Ballot access

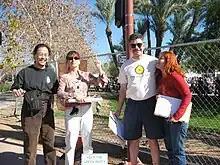
Activists of the Arizona Green Party collecting signatures for ballot status

The US Supreme Court precedent on ballot access laws cases has been conflicting. In "Williams v. Rhodes" (1969) the court struck down Ohio's ballot access laws on First and Fourteenth Amendment grounds. During the 1970s the Supreme Court upheld strict ballot access laws, with a 'compelling State interest' being the "preservation of the integrity of the electoral process and regulating the number of candidates on the ballot to avoid voter confusion."